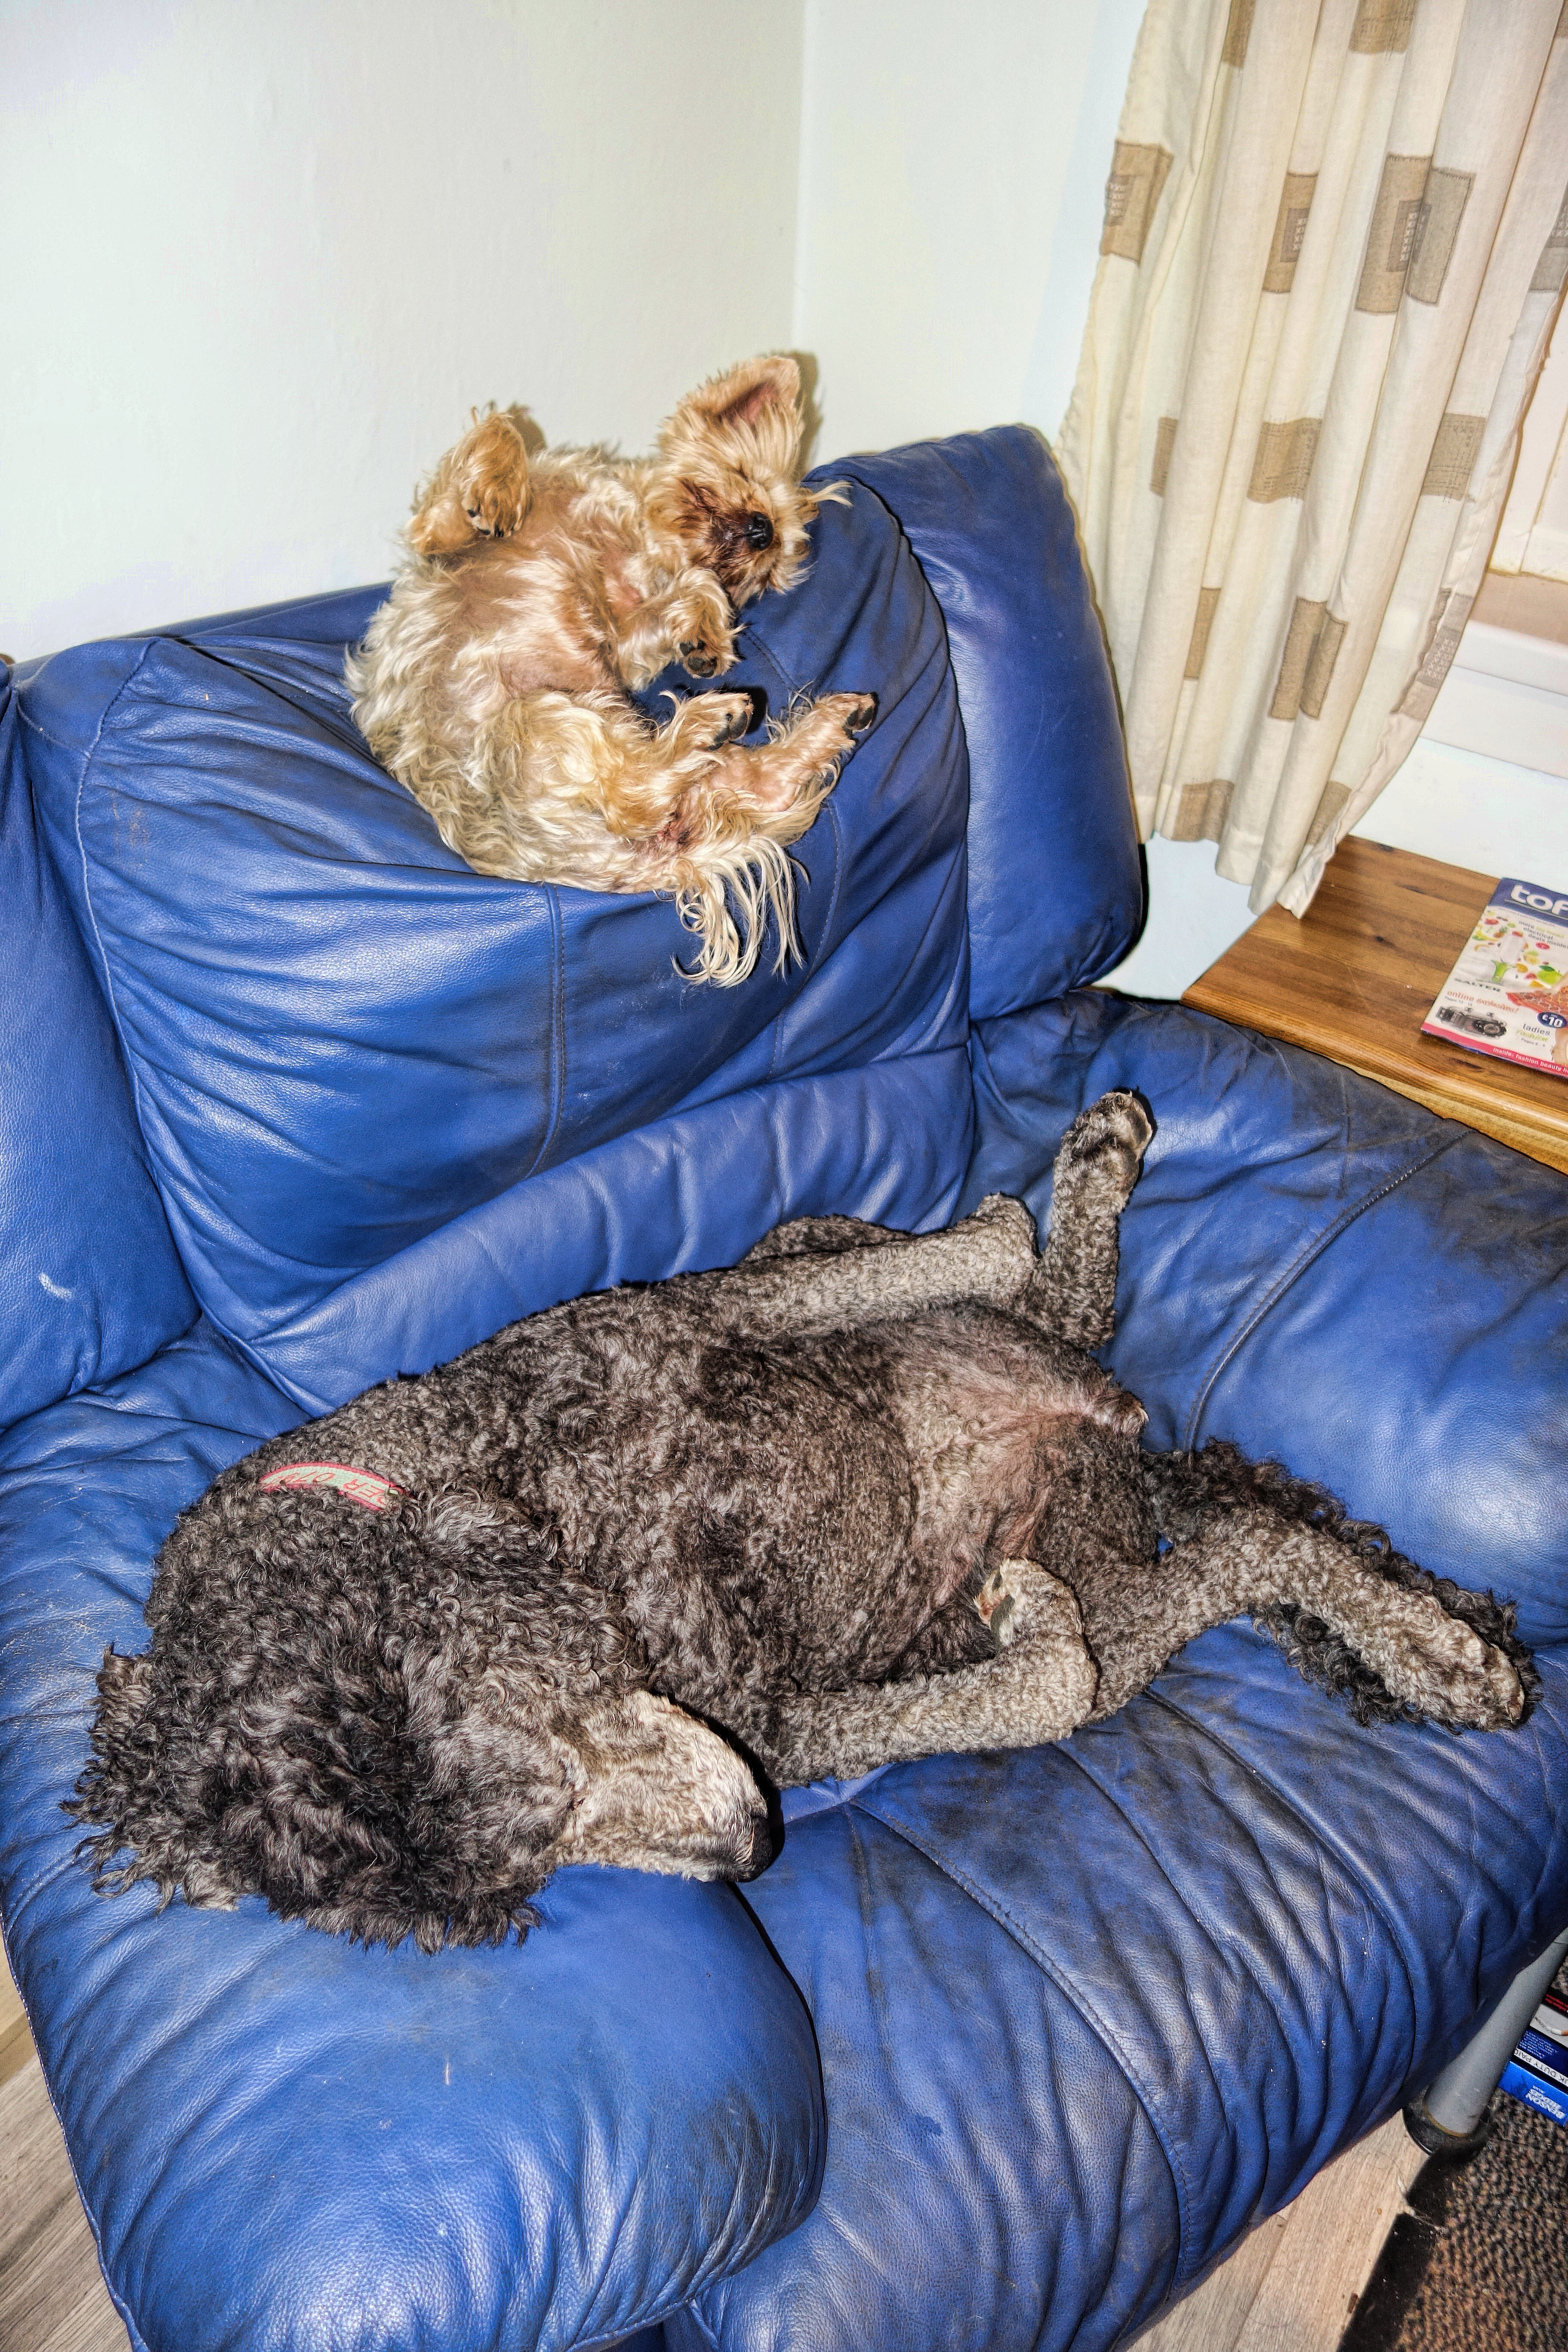
puppy, kitten, cat, mammal, nap